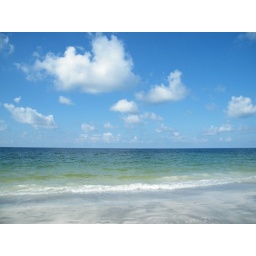
blue sky and clouds over the Gulf of Mexico